Information Operations (United States)

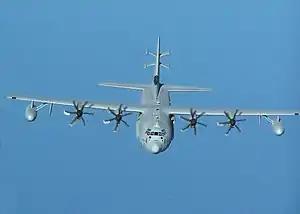
EC-130J Commando Solo

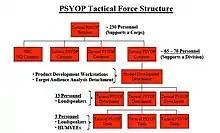
U.S. Army PSYOP Force structure

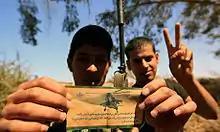
NATO leaflet in Libya

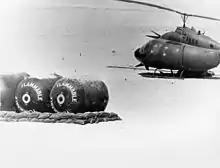
Simulated OH-58C Kiowa helicopter and simulated fuel blivets during a deception operation on 10 November 1990 carried out by the XVIII Airborne Corps Deception Cell. This simulated forward arming and refueling point (FARP) at TL 139512 in the Eastern Province of Saudi Arabia was approximately 45 kilometers northwest of An Nuariya.

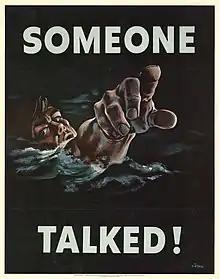
Someone Talked

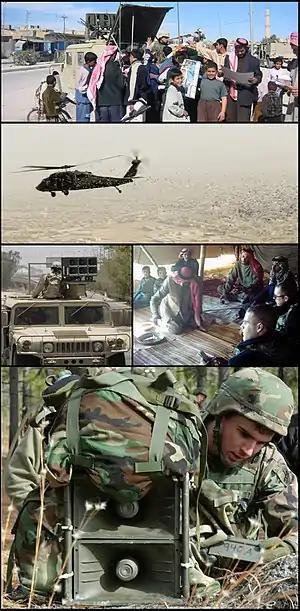
United States Psychological Operations

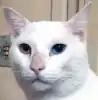
An example showing how terrorists may use forum avatars to send hidden messages. This avatar contains the message "Boss said that we should blow up the bridge at midnight." encrypted with <a href="https%3A//web.archive.org/web/20140317093536/http%3A//mozaiq.org/decrypt">mozaiq

The EC-130E Airborne Battlefield Command and Control Center (ABCCC) was based on a basic C-130E platform and provided tactical airborne command post capabilities to air commanders and ground commanders in low air threat environments. This EC-130E ABCCC has since been retired.